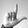
ASL letter: L